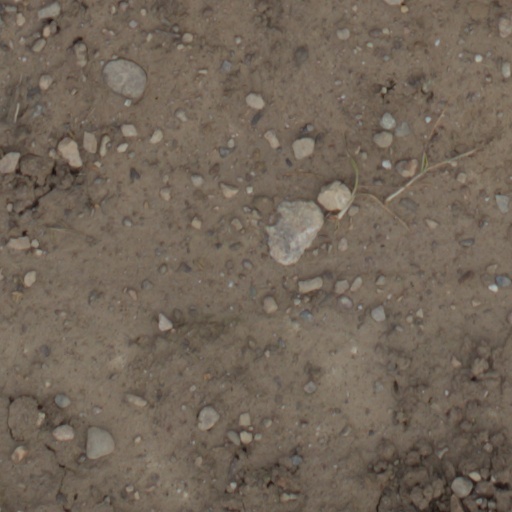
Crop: wheat